Alpha Xi Delta

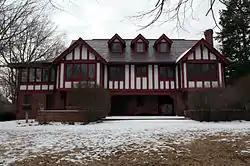

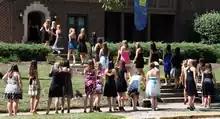

""Alpha Xi Delta Fraternity is a private women's membership organization for individuals who live and self-identify as women. Members are selected following a series of one or more meetings, social events, and/or interviews by existing Fraternity members (which may include National Fraternity representatives and/or National Council designees). Each woman selected for membership in Alpha Xi Delta must demonstrate academic achievement, be of good character, have the desire to contribute to the Fraternity's mission and vision and be able to contribute to the overall prestige of Alpha Xi Delta. In addition, she must be neither a pledged member nor a past or present initiated member of any other National Panhellenic Conference fraternity, or any similar single–gender national college or university fraternity, with the exception of honorary and professional organizations.""